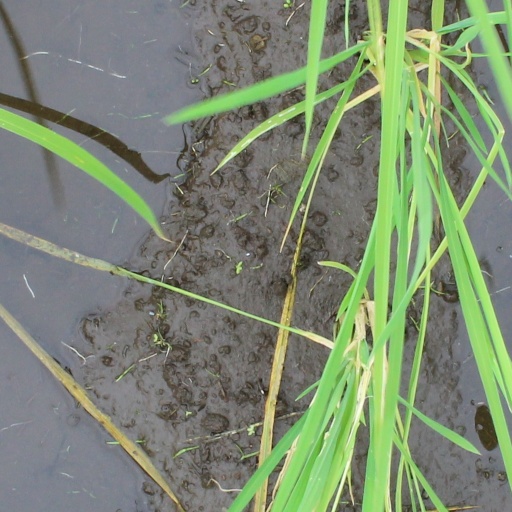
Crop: rice